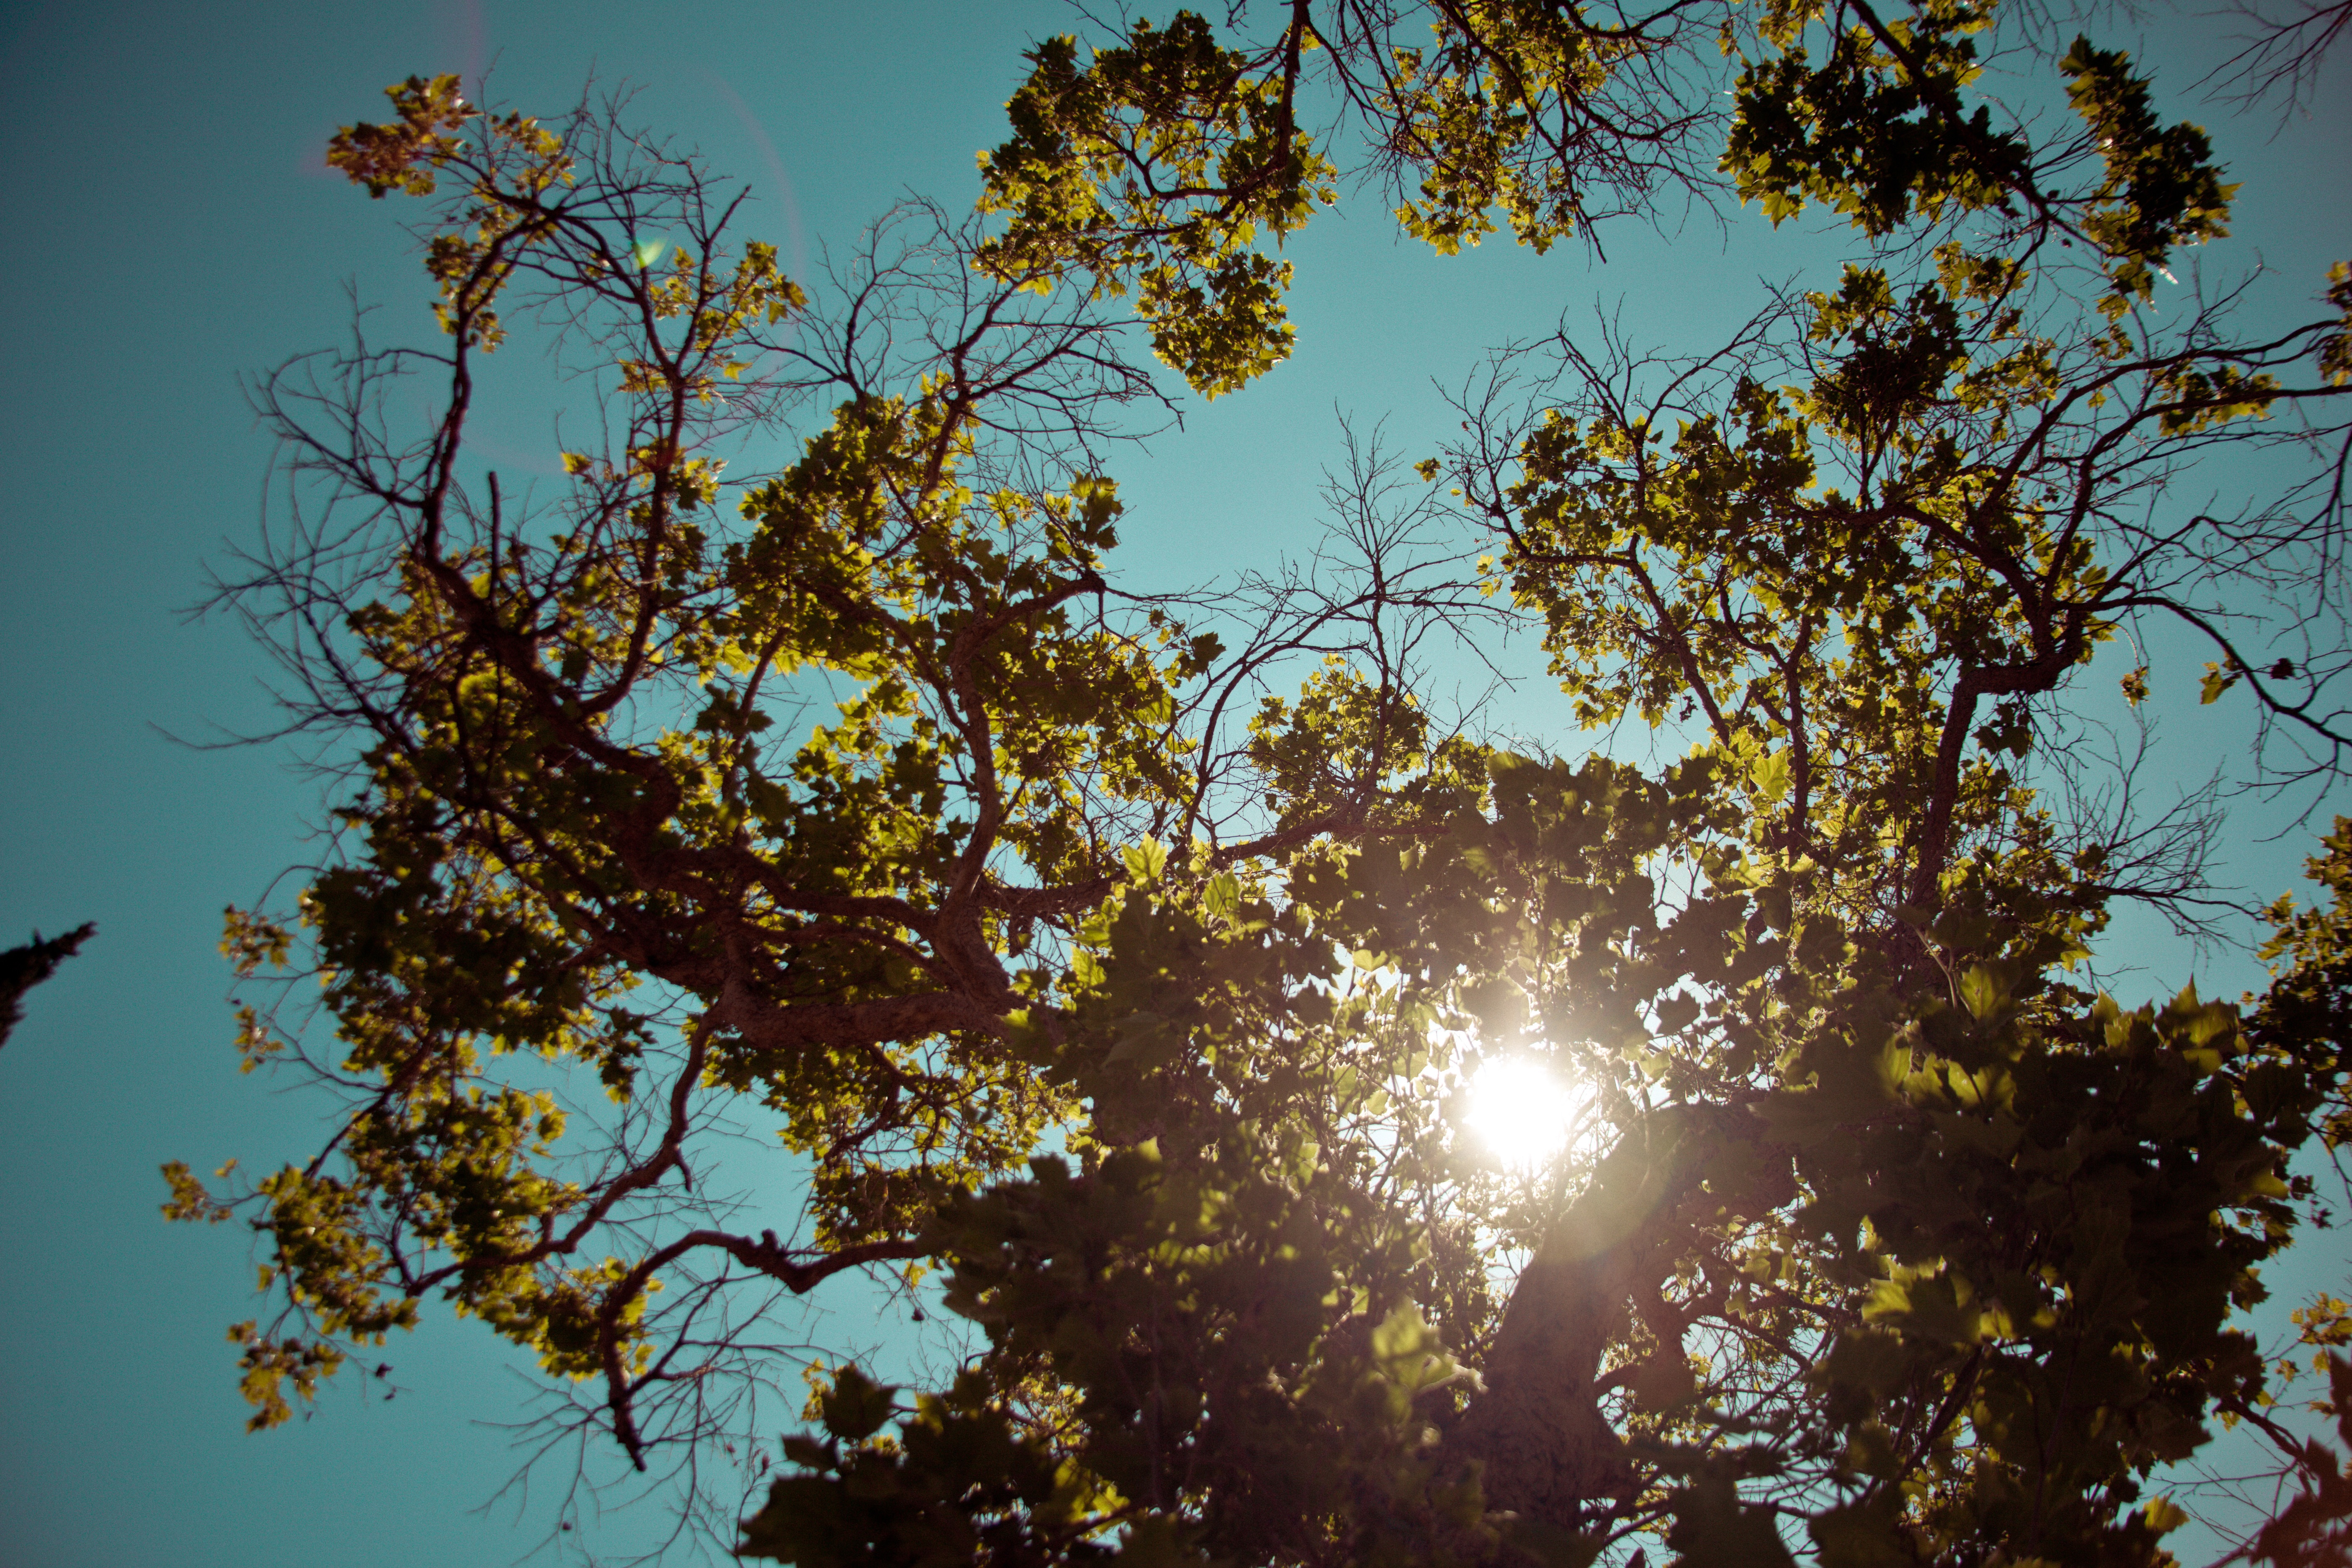
tree, nature, branch, plant, sky, sunshine, sun, sunlight, morning, leaf, flower, reflection, autumn, season, trees, leaves, atmospheric phenomenon, woody plant